Polo

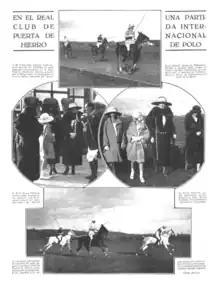
Polo match between the United Kingdom and Spain at Club Puerta de Hierro, 1922. The English side was represented by Frederick A. Gill and Teignmouth P. Melvill whilst the Spanish were represented by Alfonso XIII and the Duke of Peñaranda amongst others.

The rules of polo are written to include the safety of both players and horses. Games are monitored by umpires. A whistle is blown when an infraction occurs, and penalties are awarded. Strategic plays in polo are based on the "line of the ball", an imaginary line that extends through the ball in the line of travel. This line traces the ball's path and extends past the ball along that trajectory. The line of the ball defines rules for players to approach the ball safely. The "line of the ball" changes each time the ball changes direction. The player who hits the ball generally has the right of way, and other players cannot cross the line of the ball in front of that player. As players approach the ball, they ride on either side of the line of the ball giving each access to the ball. A player can cross the line of the ball when it does not create a dangerous situation. Most infractions and penalties are related to players improperly crossing the line of the ball or the right of way. When a player has the line of the ball on their right, they have the right of way. A "ride-off" is when a player moves another player off the line of the ball by making shoulder-to-shoulder contact with the other players' horses.